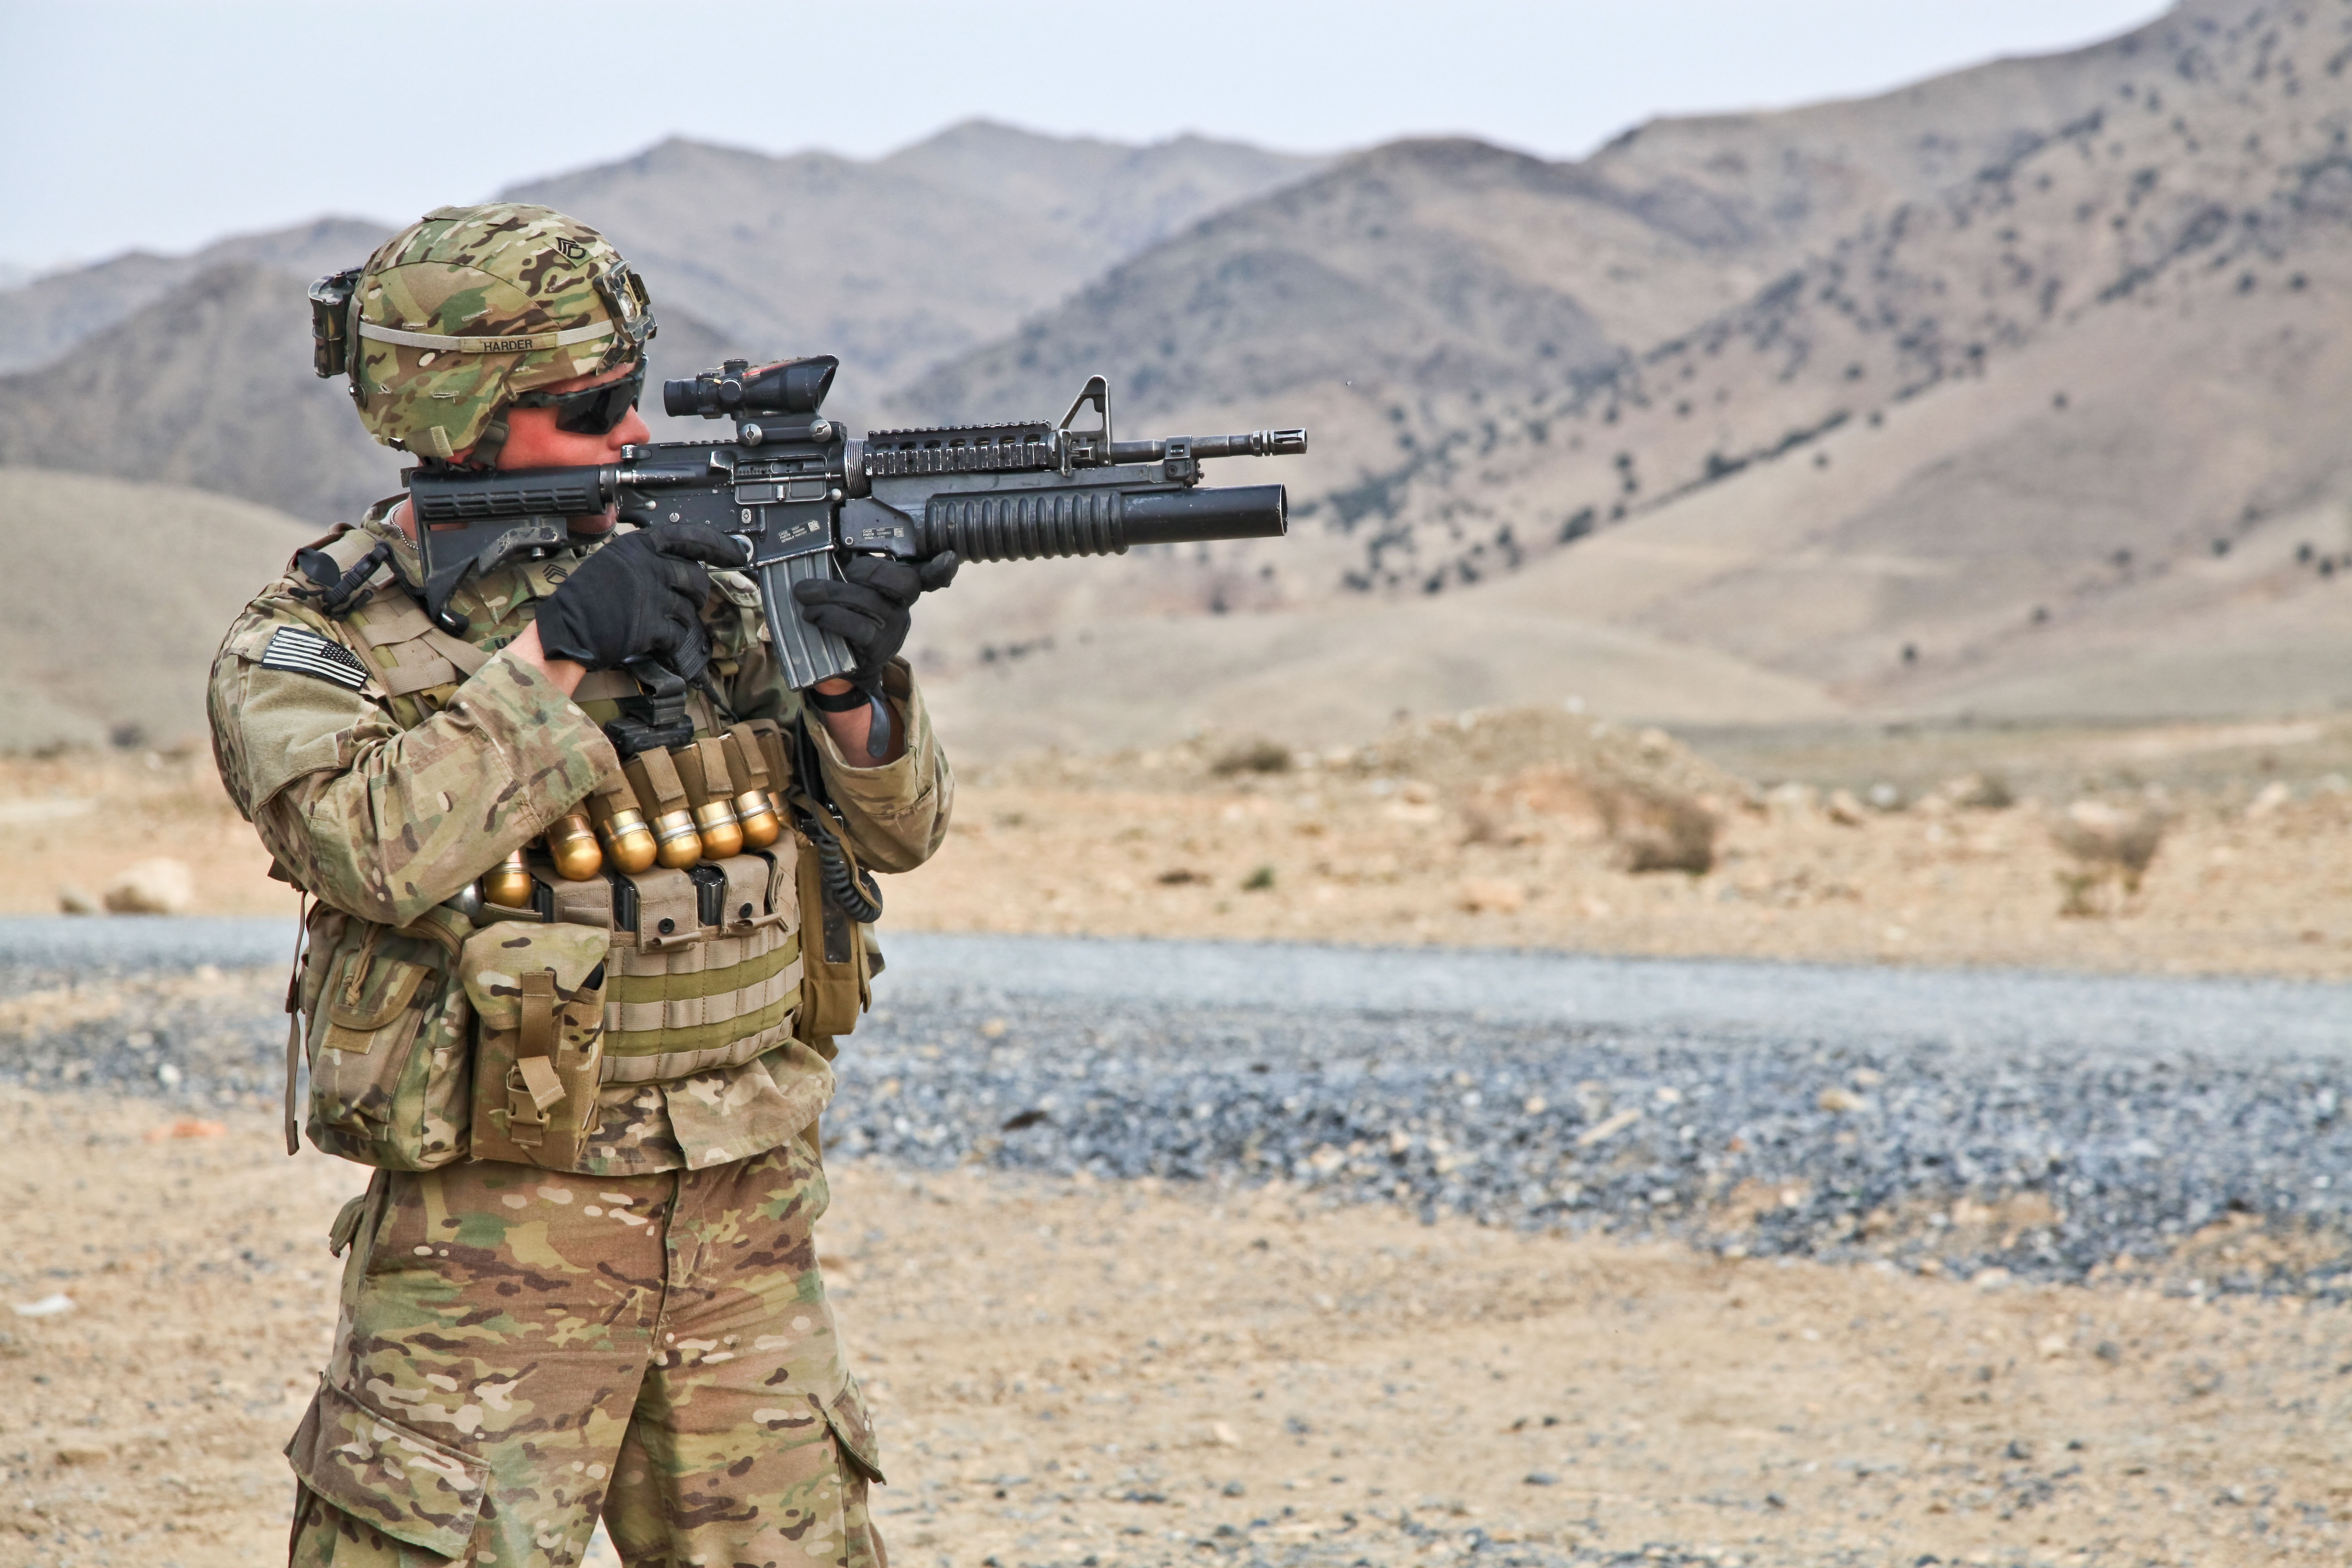
suit, military, soldier, army, weapon, camouflage, war, shooting, gun, bullets, dangerous, troop, afghanistan, combat, infantry, cartridge, firearm, reconnaissance, projectile, machine gun, marksman, camouflage battledress, battledress, camouflage suit